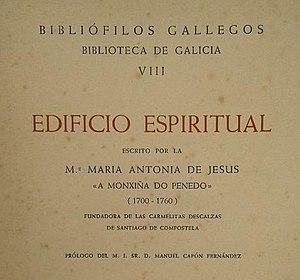
Mère Maria Antonia de Jésus, née le 6 octobre 1700 à Cuntis et morte le 10 mars 1760 à Saint-Jacques-de-Compostelle, est une religieuse carmélite espagnole. Mariée à 22 ans, elle a deux enfants Sébastien et Éléonore qu'elle élève seule : son mari part très vite gagner sa vie en Andalousie alors qu'elle reste en Galice. Faisant un cheminement spirituel elle désirerait entrer dans les ordres, mais elle hésite du fait de sa situation de mère de famille. En 1729 elle entre dans le Tiers-Ordre carmélite, et l'année suivante, tente de fonder un couvent de Carmélites à Saint-Jacques-de-Compostelle. Après l'échec de sa tentative, elle réfléchit à l'orientation de sa vie. Elle opte pour la vie religieuse et en 1733, après avoir confié la garde et l'éducation de leurs enfants à des amis, elle entre dans l'Ordre des Carmes déchaux, en même temps que son mari qui devient lui aussi religieux dans le même ordre.